Richard Sadiv

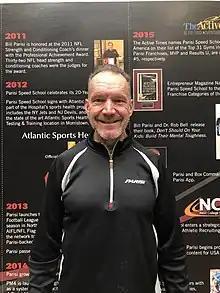

Richard Sadiv (born 1964) is an American sports coach and powerlifter. Sadiv Sets are named after him.